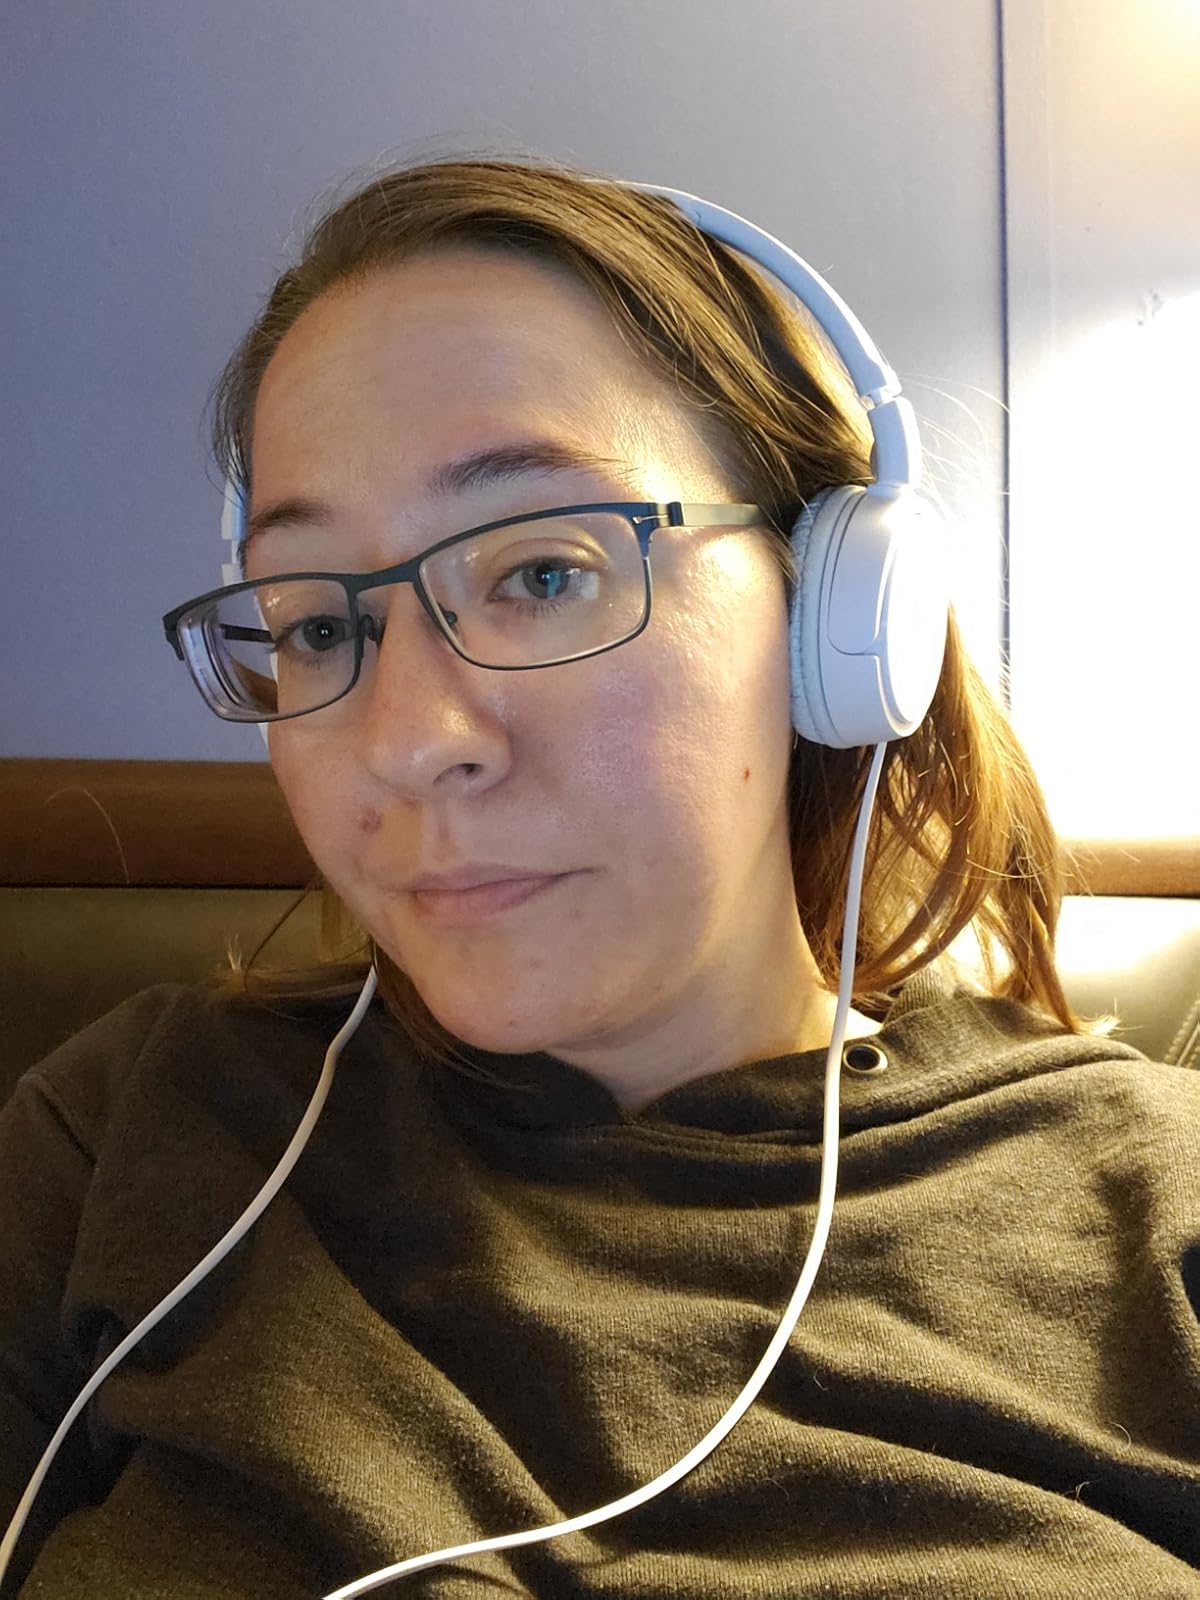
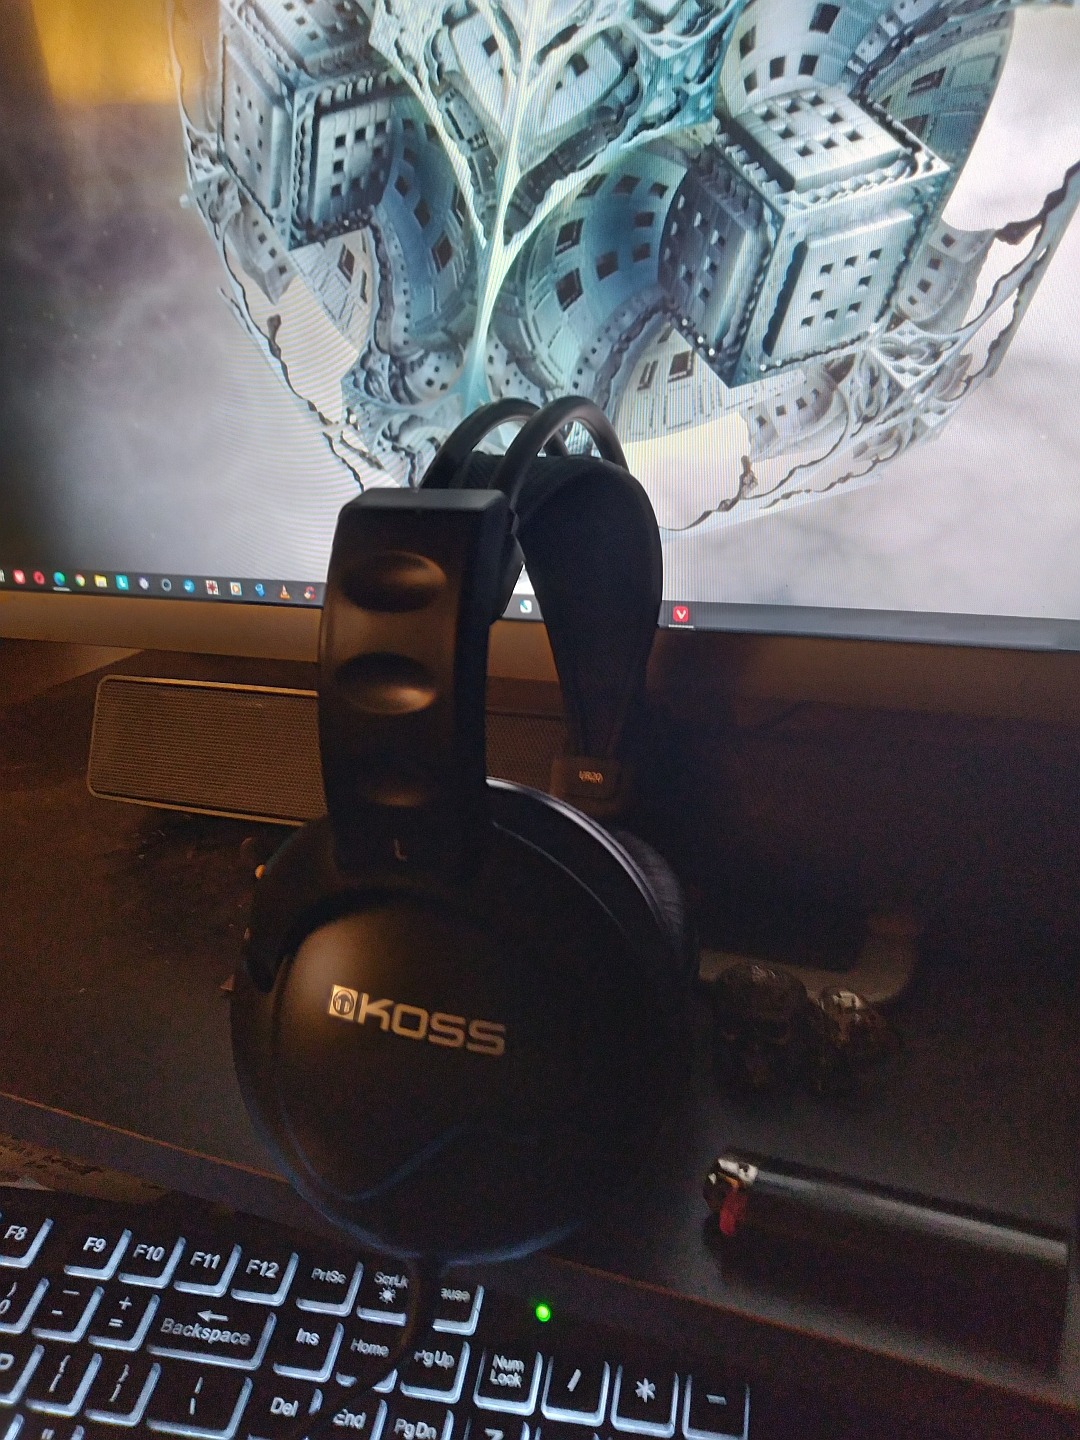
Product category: headphones
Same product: no